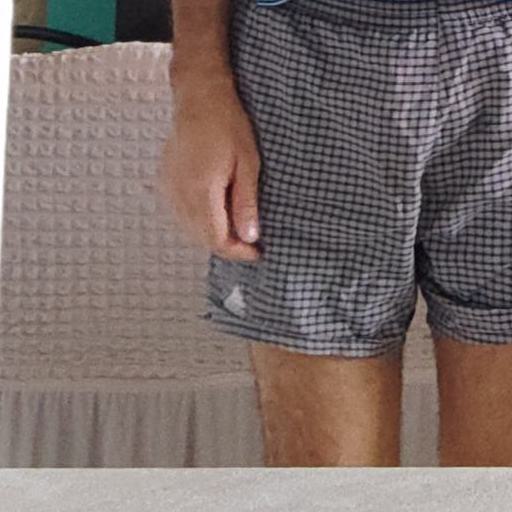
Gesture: no_gesture